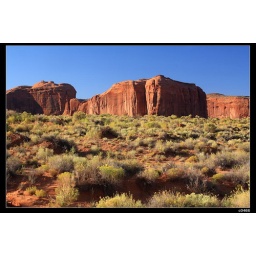
the sand and rock in the sunrise. look very beautiful